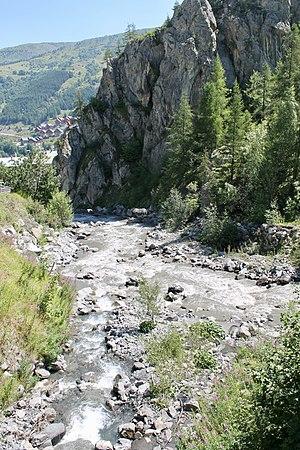
Ruisseau de Pémian se jetant dans La Valloirette à La Borgé (août 2018).
La Valloirette est une rivière de Savoie, un sous-affluent du Rhône par l'Arc et l'Isère.